Oris

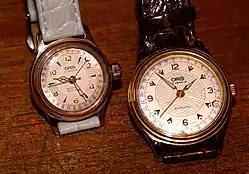

During the Second World War, Oris’s distribution network beyond Switzerland was reduced significantly, due to decreased consumer demand as well as export and production limitations imposed by the government. To keep business alive, the company started manufacturing alarm clocks. Throughout the War, production of alarm clocks overshadowed wristwatches.